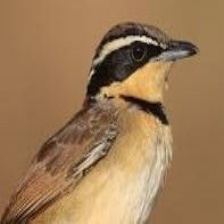
Species: COLLARED CRESCENTCHEST
Scientific name: MELANOPAREIA TORQUATA